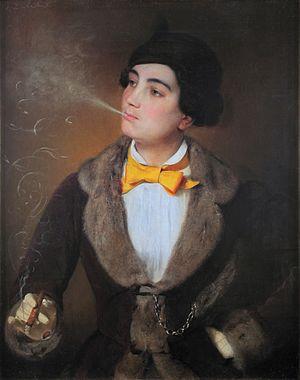
Le féminisme est un ensemble de mouvements et d'idées philosophiques qui partagent un but commun : définir, promouvoir et atteindre l'égalité politique, économique, culturelle, sociale et juridique entre les femmes et les hommes. Le féminisme a donc pour objectif d'abolir, dans ces différents domaines, les inégalités homme-femme dont les femmes sont les principales victimes, et ainsi de promouvoir les droits des femmes dans la société civile et dans la vie privée.
Luise Aston, également connue sous le nom de Louise Aston, était une écrivain allemande et féministe.